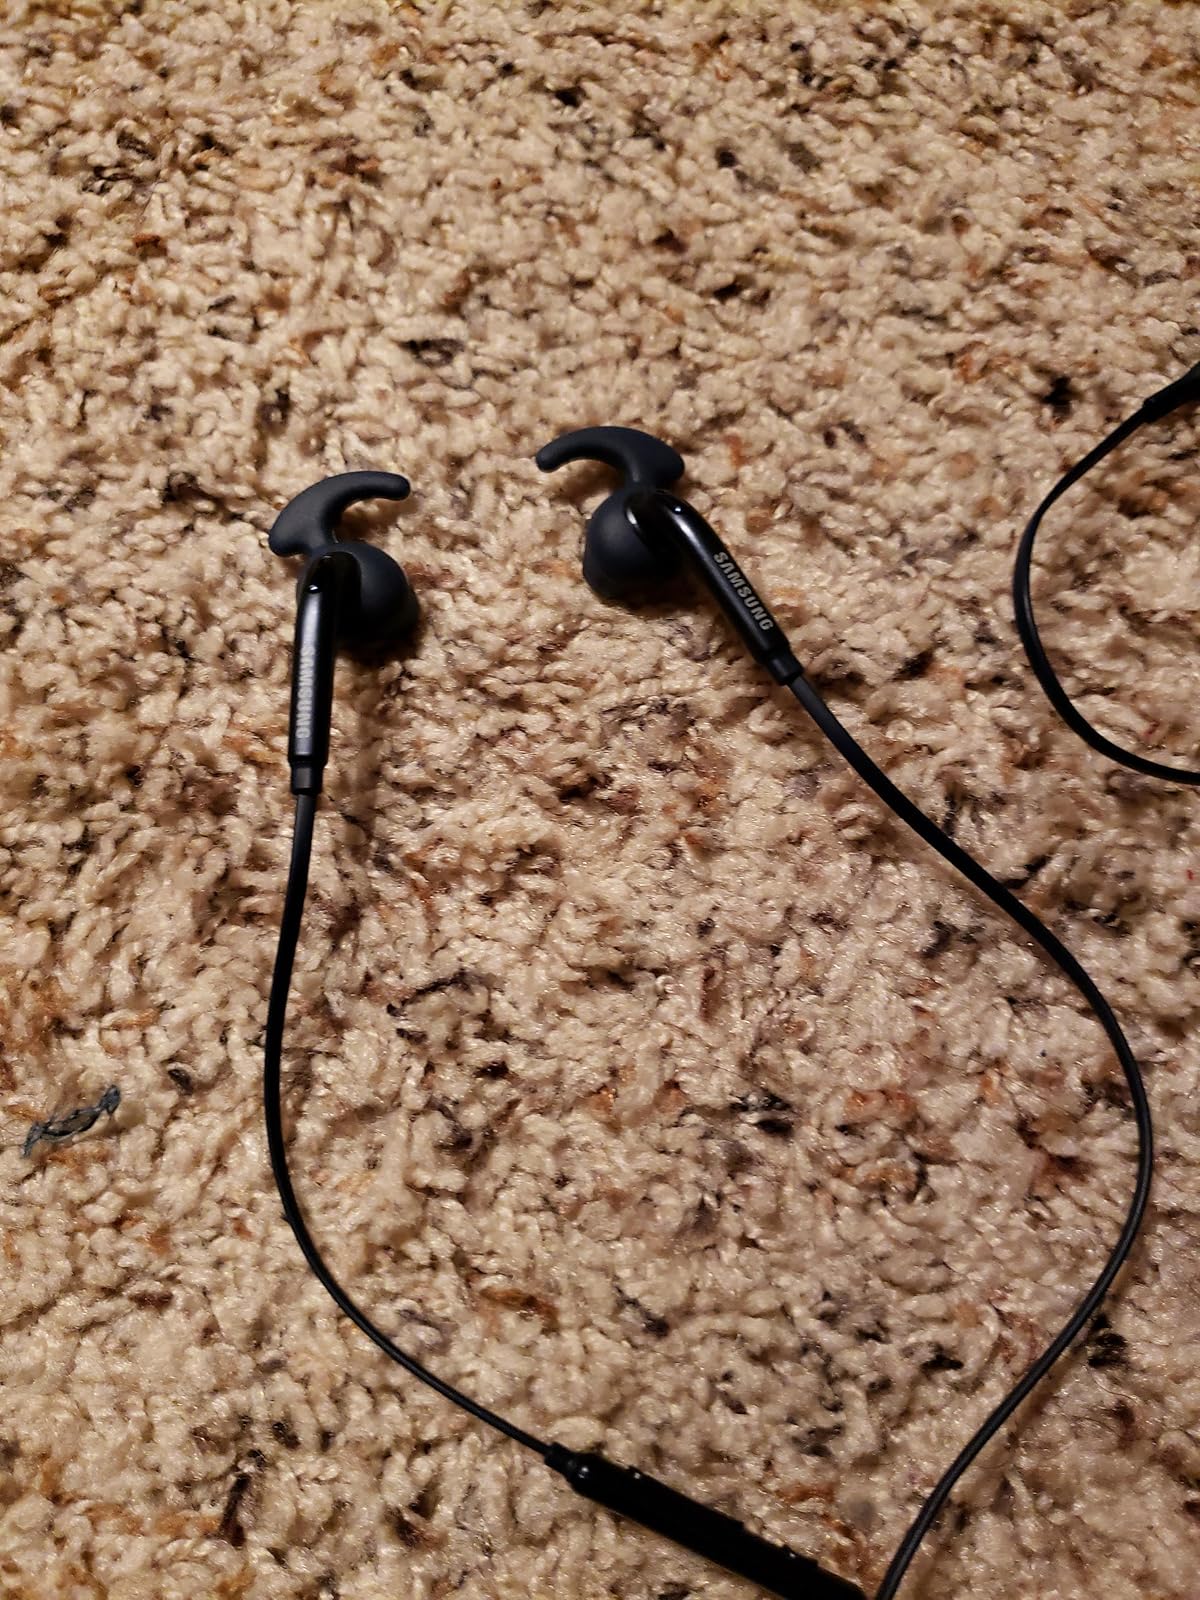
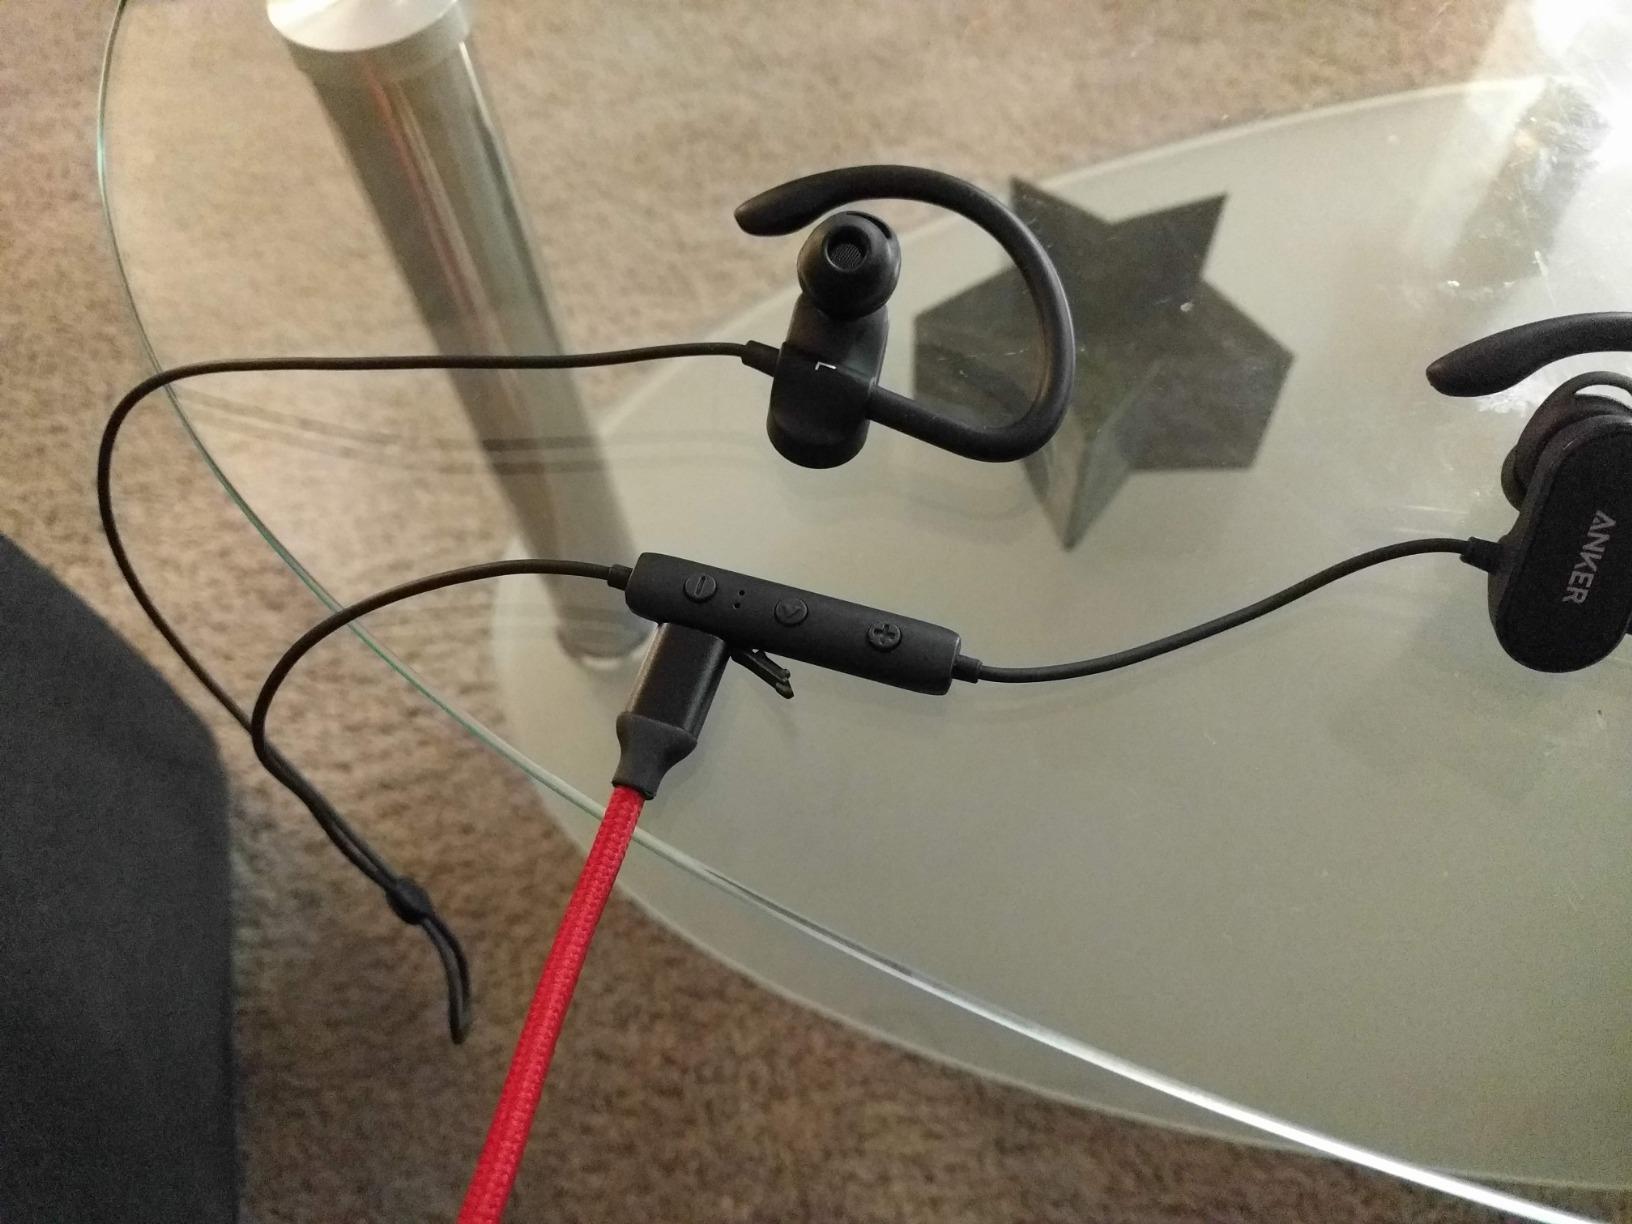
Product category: headphones
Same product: no